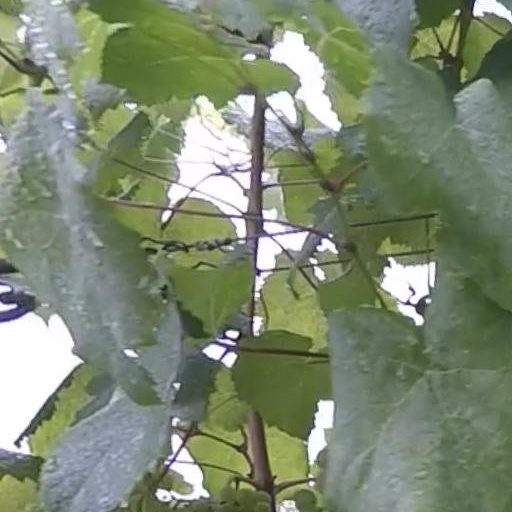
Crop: grape